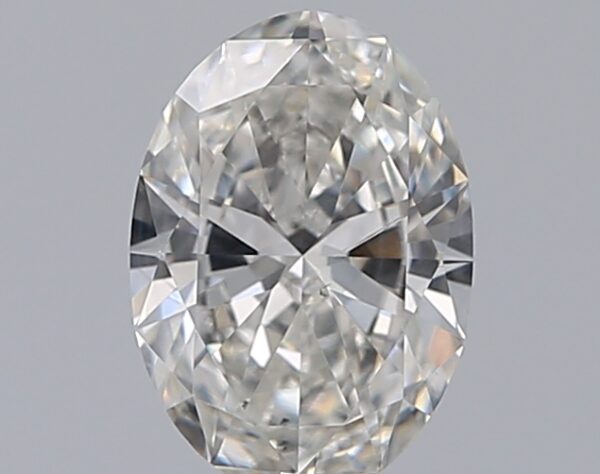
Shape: oval
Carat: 0.65
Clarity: VS2
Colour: G
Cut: EX
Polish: EX
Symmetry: VG
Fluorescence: N
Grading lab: GIA
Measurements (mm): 7.09 x 4.98 x 2.83